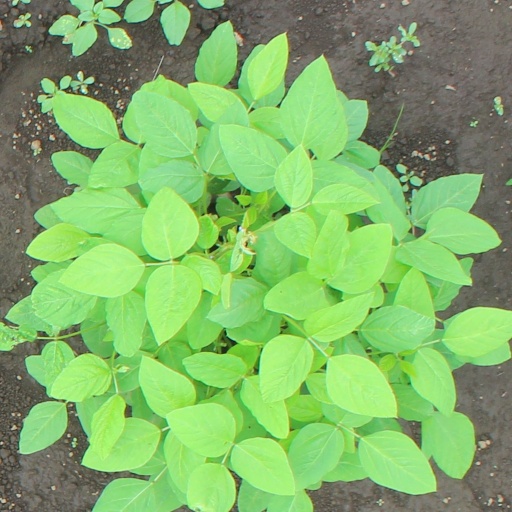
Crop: soybean